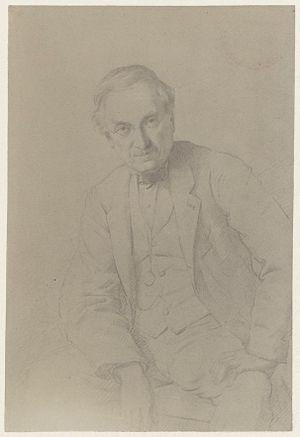
Charles Eugène Sauzay, né le 14 juillet 1809 à Paris et mort dans la même ville le 24 janvier 1901, est un violoniste, compositeur et musicographe français.